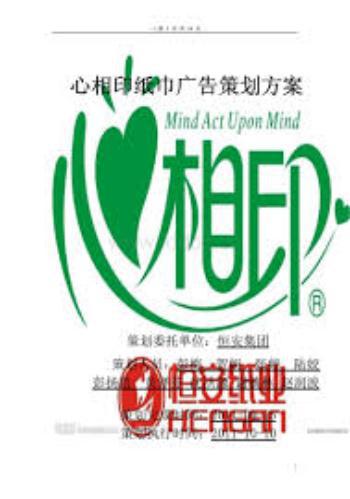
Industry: Necessities